Jake Roper

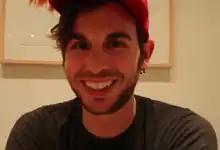
Roper in 2016

Jacob Alexander Roper (born January 25, 1987) is an American Internet celebrity primarily known for hosting the Vsauce3 YouTube channel, which is part of the YouTube channel brand Vsauce.